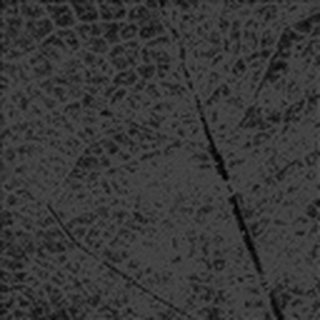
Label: cotton_aphids